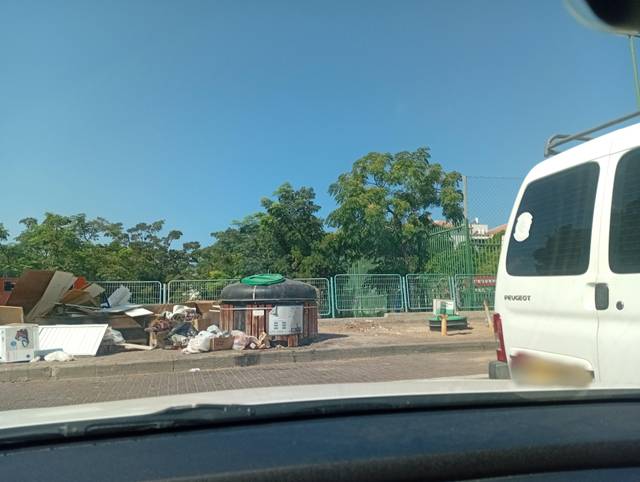
Region: Israel
Coordinates: 31.65, 34.556